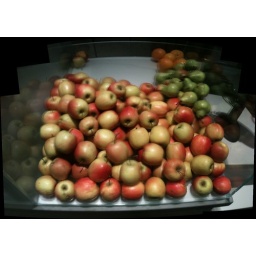
apples and minority fruit waiting to die in the juice bar